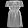
Label: Dress